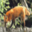
Label: fox